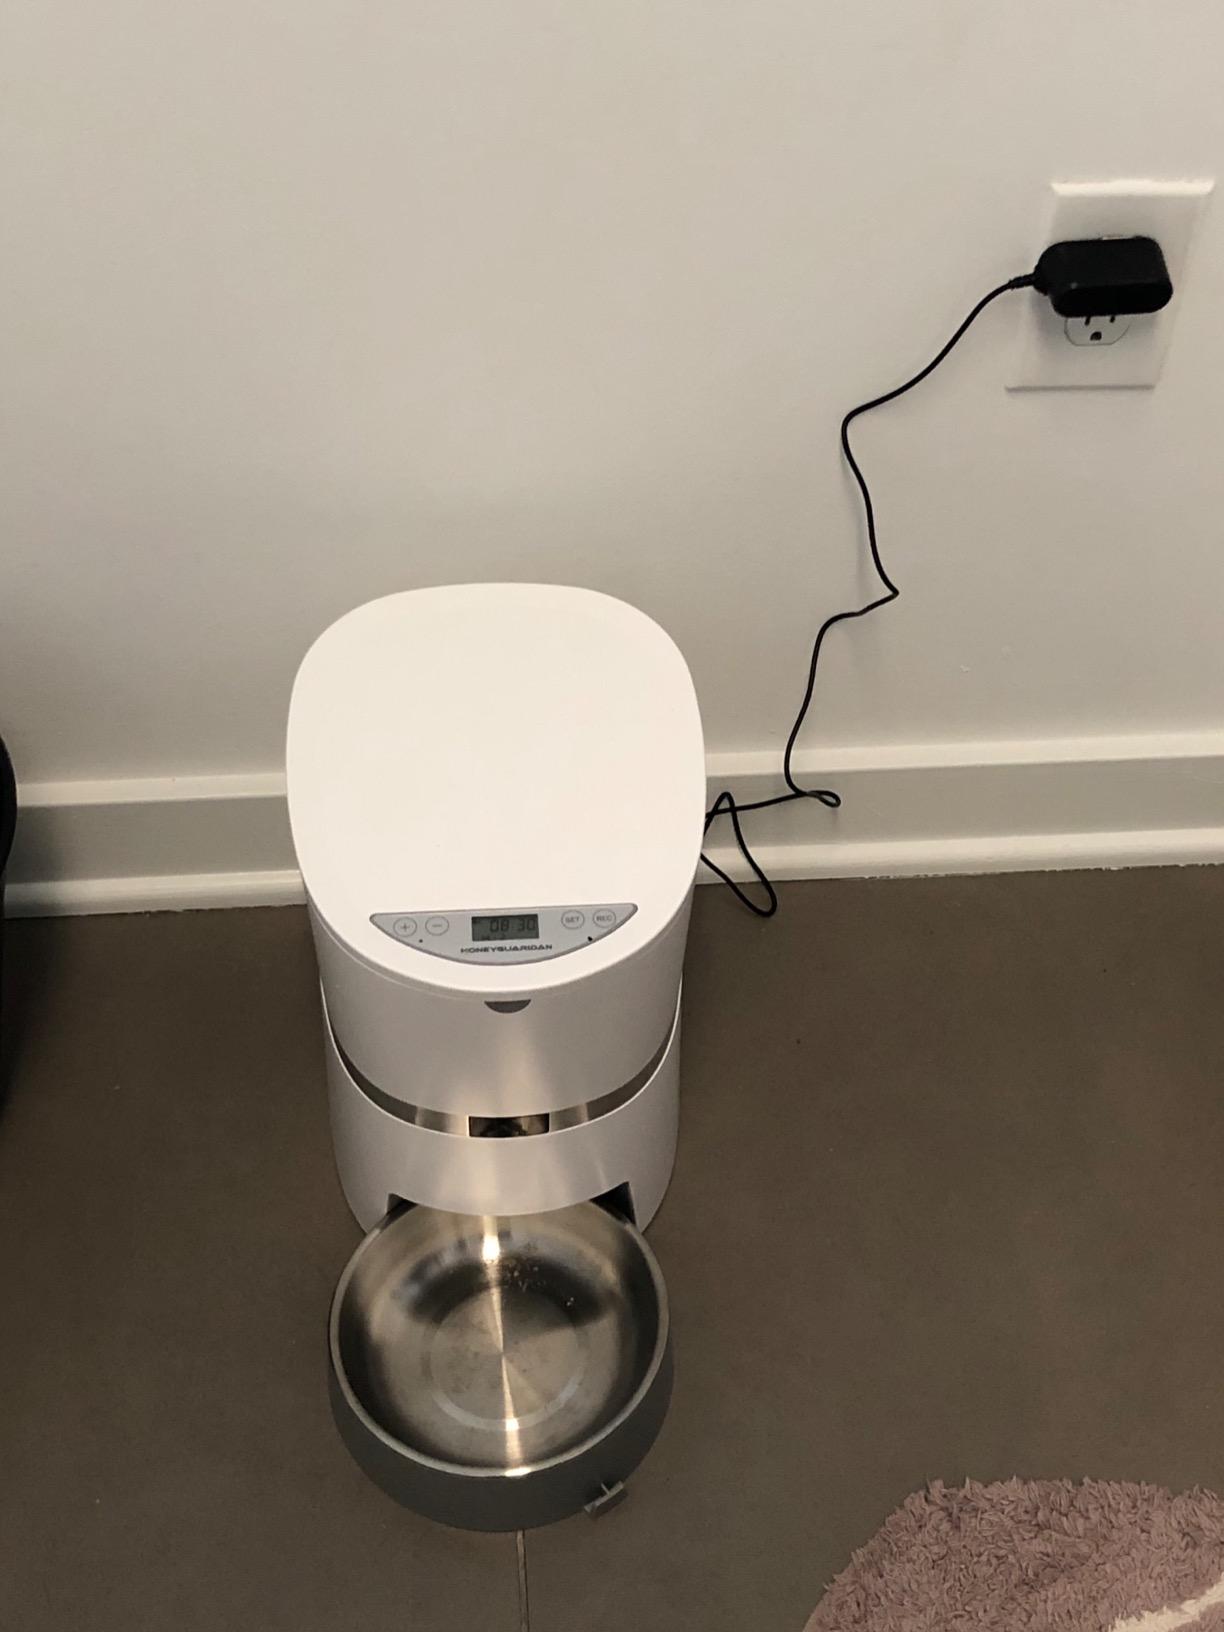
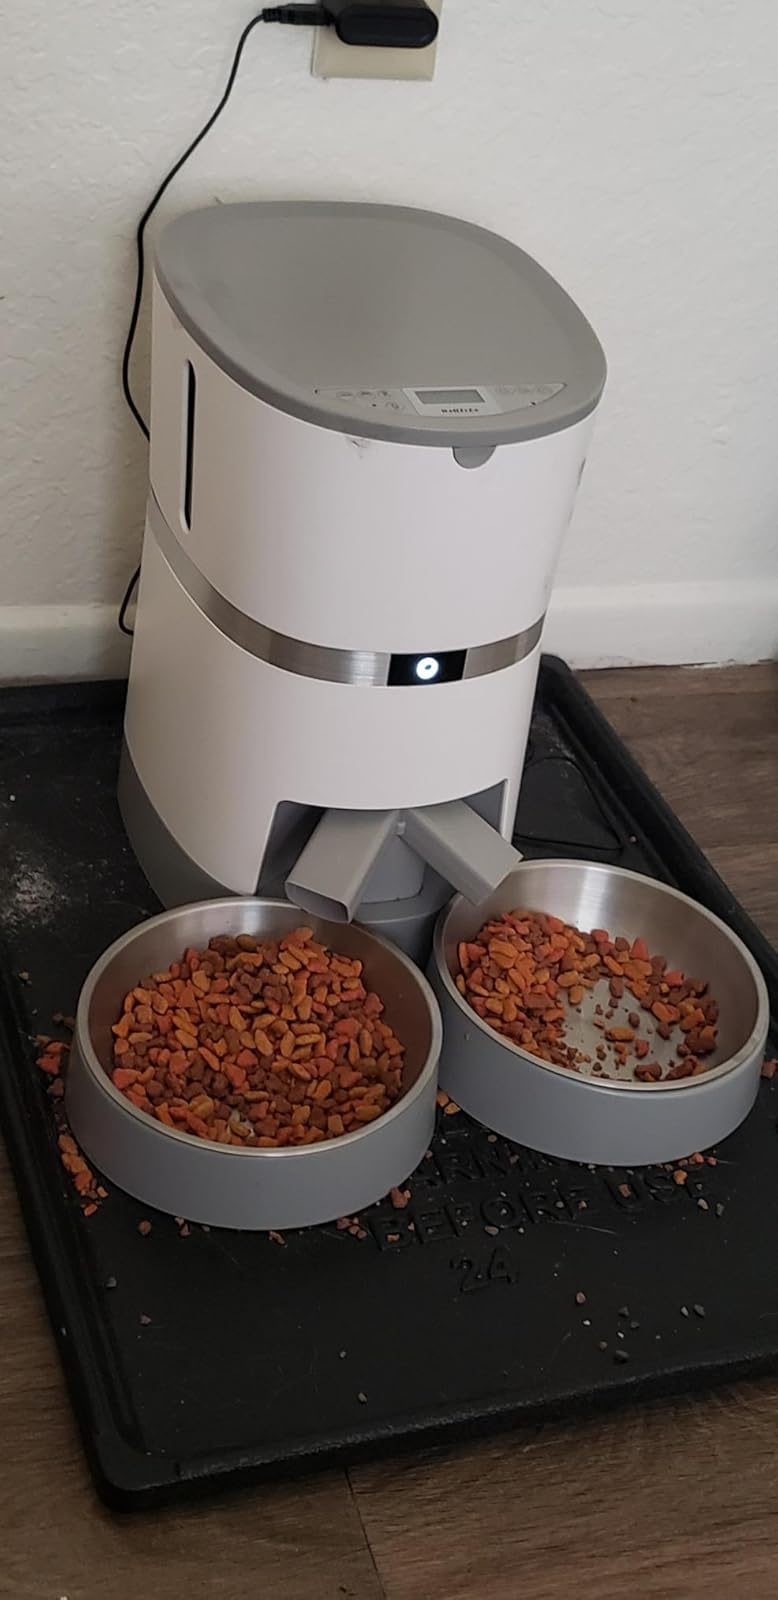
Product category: items_feeder
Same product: no